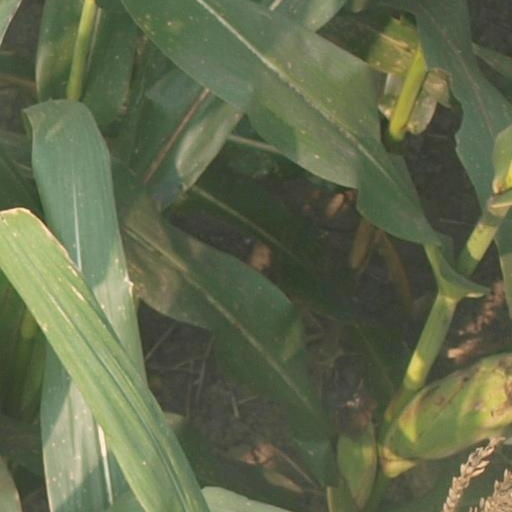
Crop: maize; corn